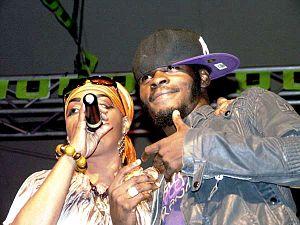
l'artiste Dj Arafat
Tina Glamour, née le 14 juin 1964, connue sous le nom de Tina Spencer ou Tina Spendja ou Lady Glamour ou "la desaltéro" est une chanteuse ivoirienne, mère de feu DJ Arafat.